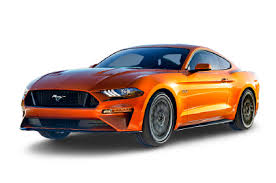
Vehicle type: Cars